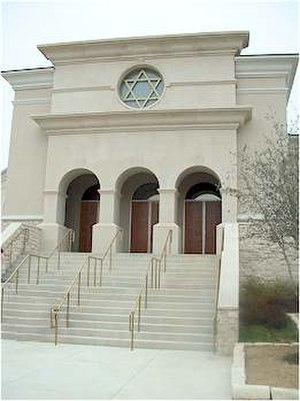
Le judaïsme messianique est un mouvement religieux moderne qui mêle des éléments du christianisme comme la foi que Jésus est le Messie, avec des éléments du judaïsme et de la tradition juive. Sa forme actuelle est apparue dans les années 1960 et 1970. Issu du mouvement missionnaire chrétien, du christianisme évangélique, il combine une théologie chrétienne avec une pratique religieuse partiellement juive. Le mouvement trouve son origine dans l'anglicanisme en Angleterre, au début du XIXᵉ siècle. Ses fidèles se présentent comme des juifs reconnaissant la messianité de Yeshoua.